Upside Down (2012 film)

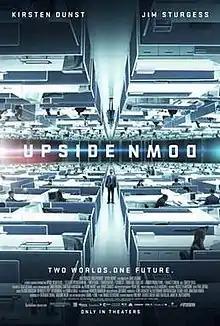
French theatrical release poster

Upside Down (French: Un monde à l'envers) is a 2012 romantic science fantasy film written and directed by Juan Diego Solanas and starring Jim Sturgess, Kirsten Dunst and Timothy Spall.